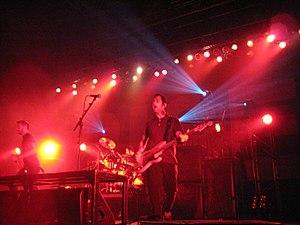
La scène hardcore de Chicago est une scène mêlant punk hardcore et punk rock qui s'est développée dans la ville de Chicago au début des années 1980. Elle était bien plus expérimentale que dans les autres grandes villes des États-Unis et dans le reste du monde. Les groupes les plus populaires de la scène sont The Effigies, Strike Under, Big Black et Naked Raygun.